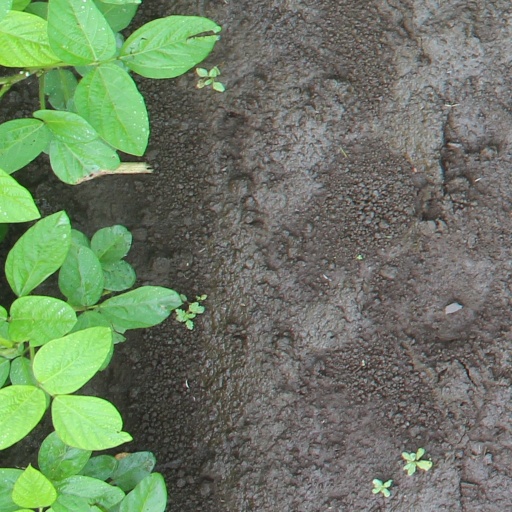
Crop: soybean